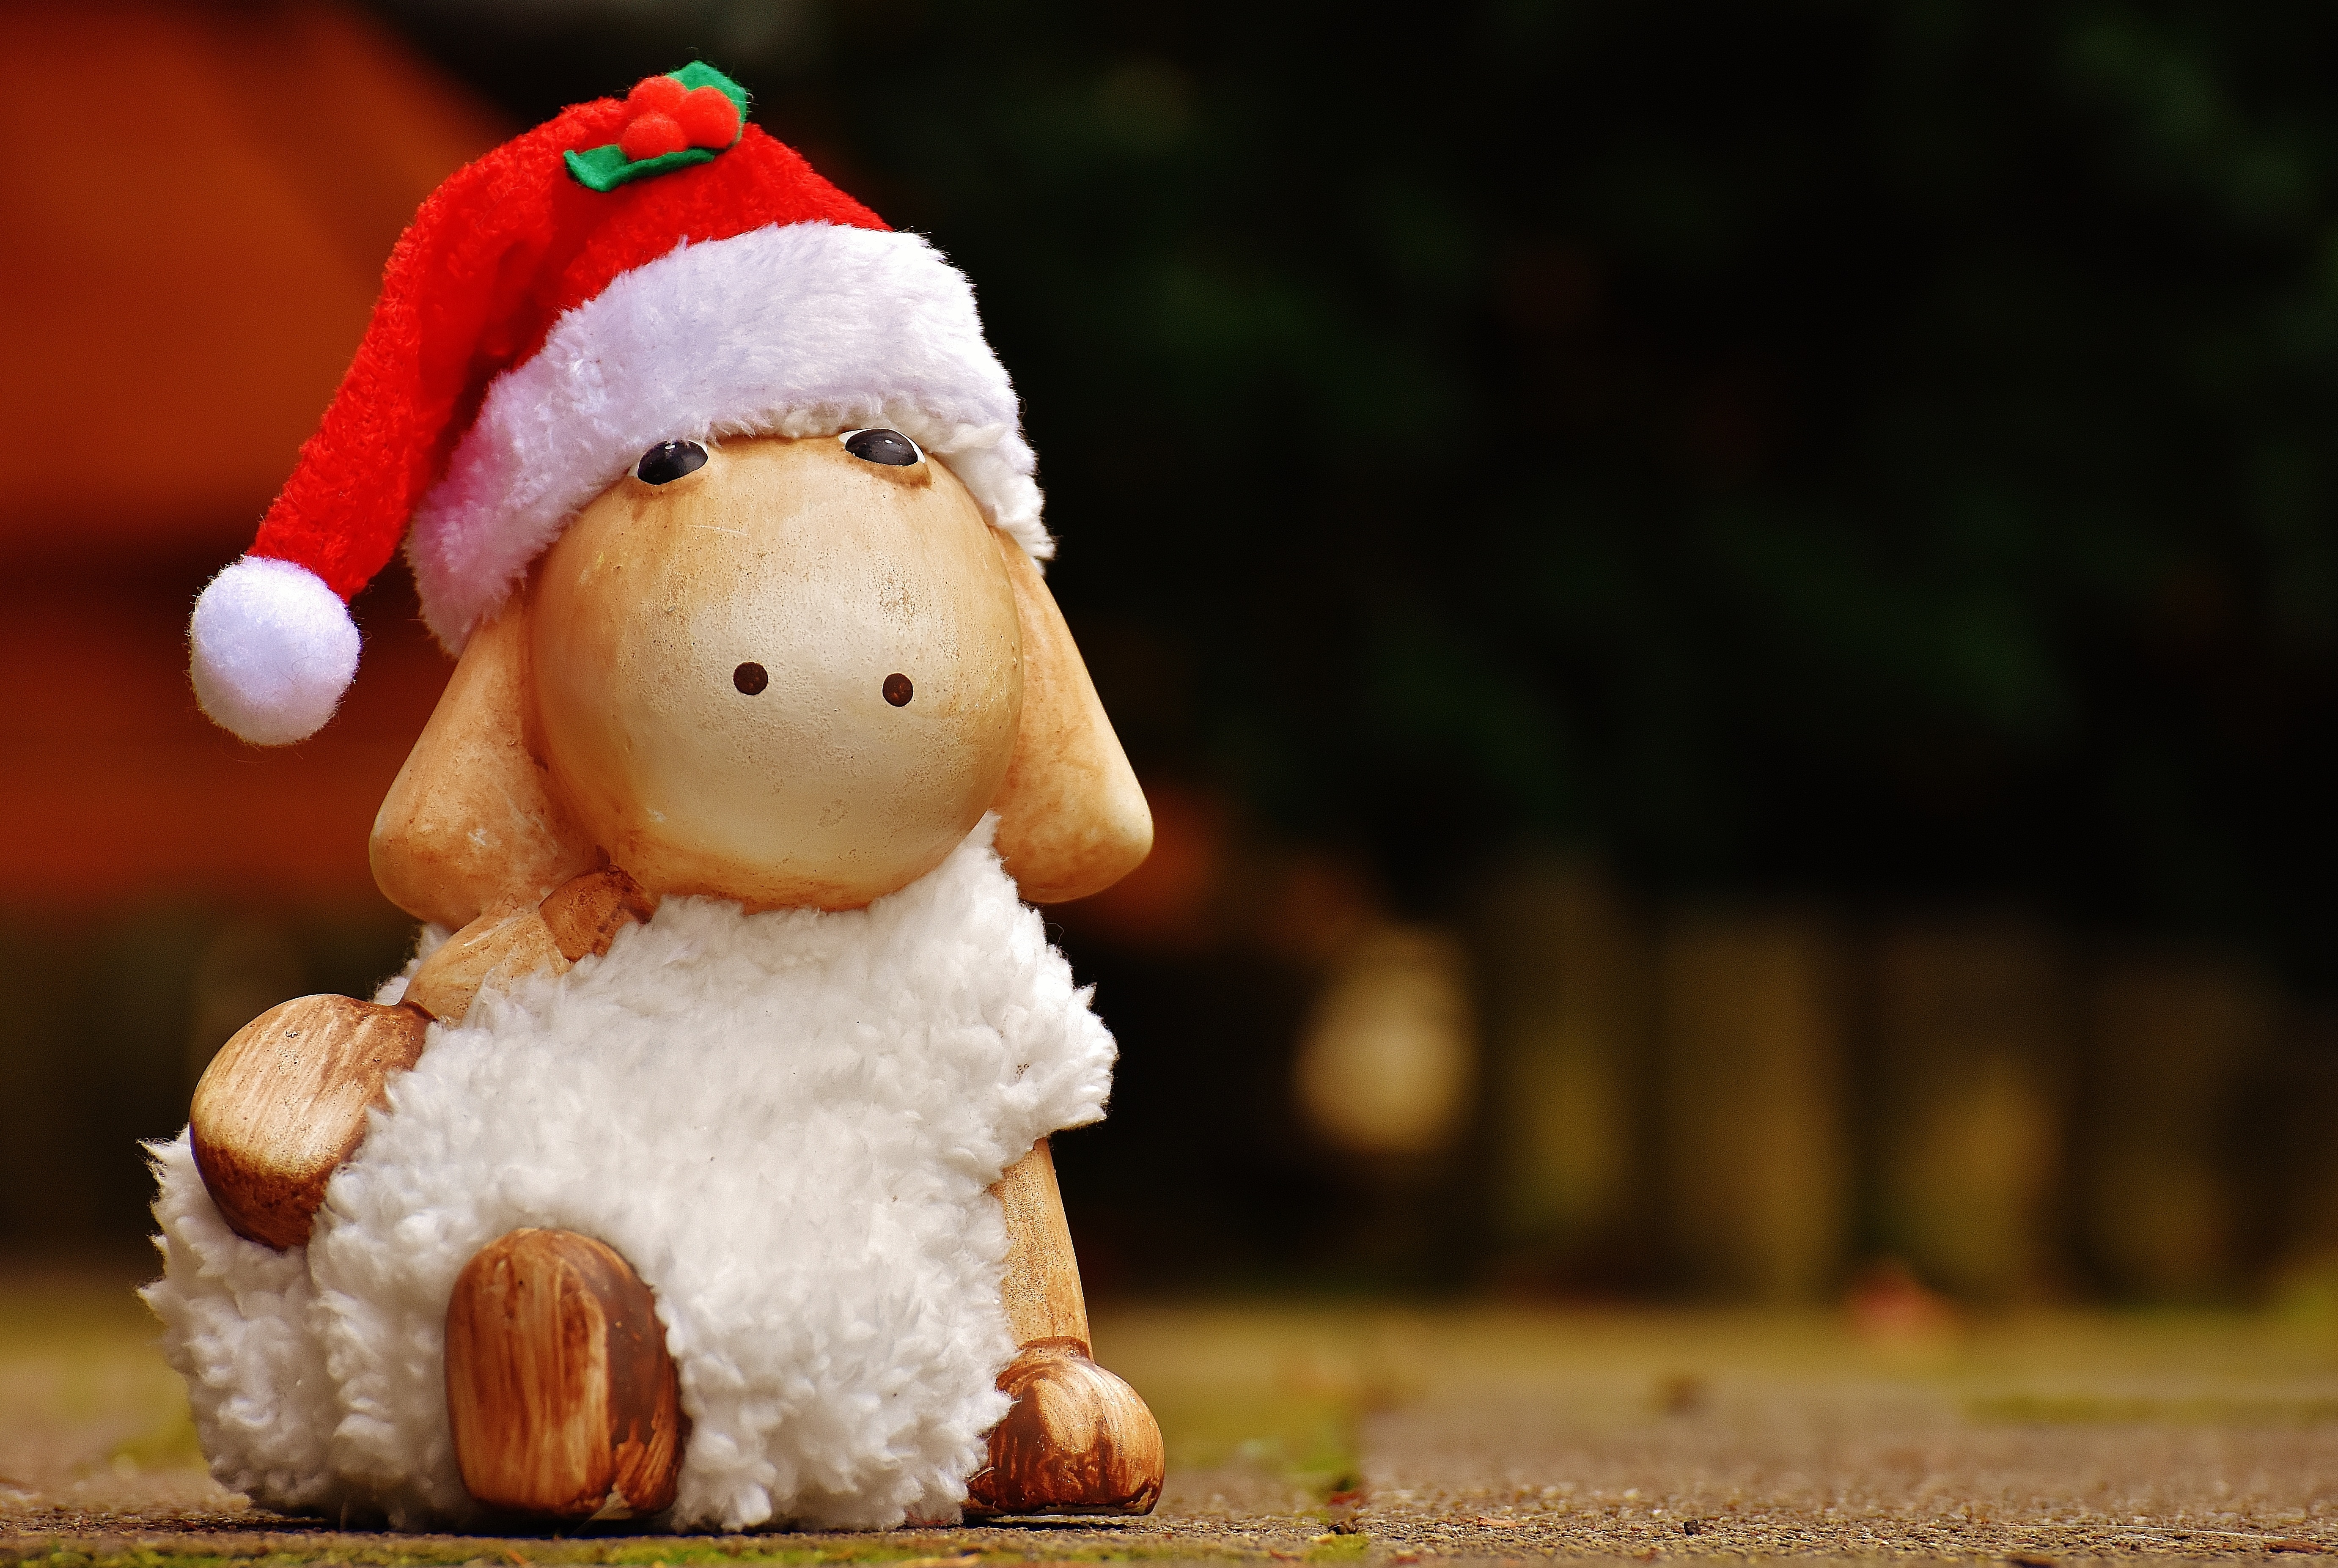
animal, cute, sheep, ceramic, christmas, toy, wool, deco, teddy bear, santa hat, face, figure, snowman, toys, funny, ungulate, soft toy, stuffed toy